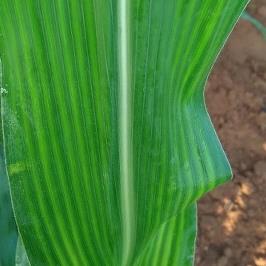
Crop: Maize
Condition: stripe-d